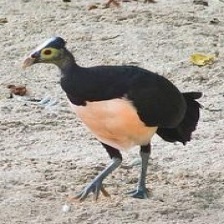
Species: MALEO
Scientific name: MACROCEPHALON MALEO